Carnarvon Tablet

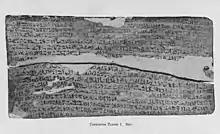
Carnarvon Tablet I

The Carnarvon Tablet is an ancient Egyptian inscription in hieratic recording the defeat of the Hyksos by Kamose.